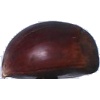
Label: Chestnut 1